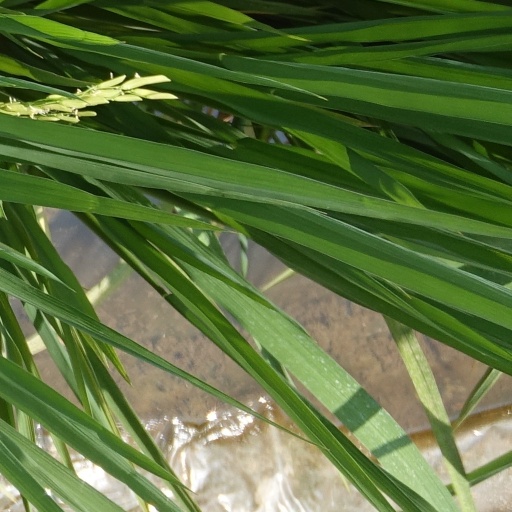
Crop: rice